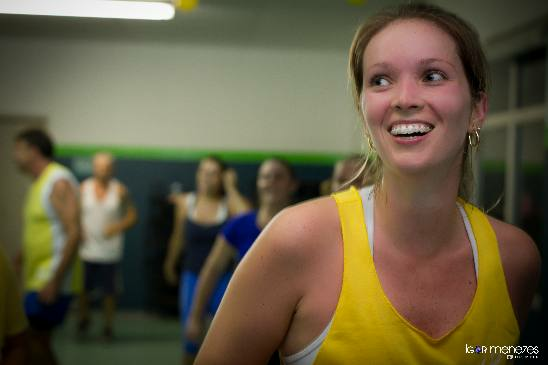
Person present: Yes